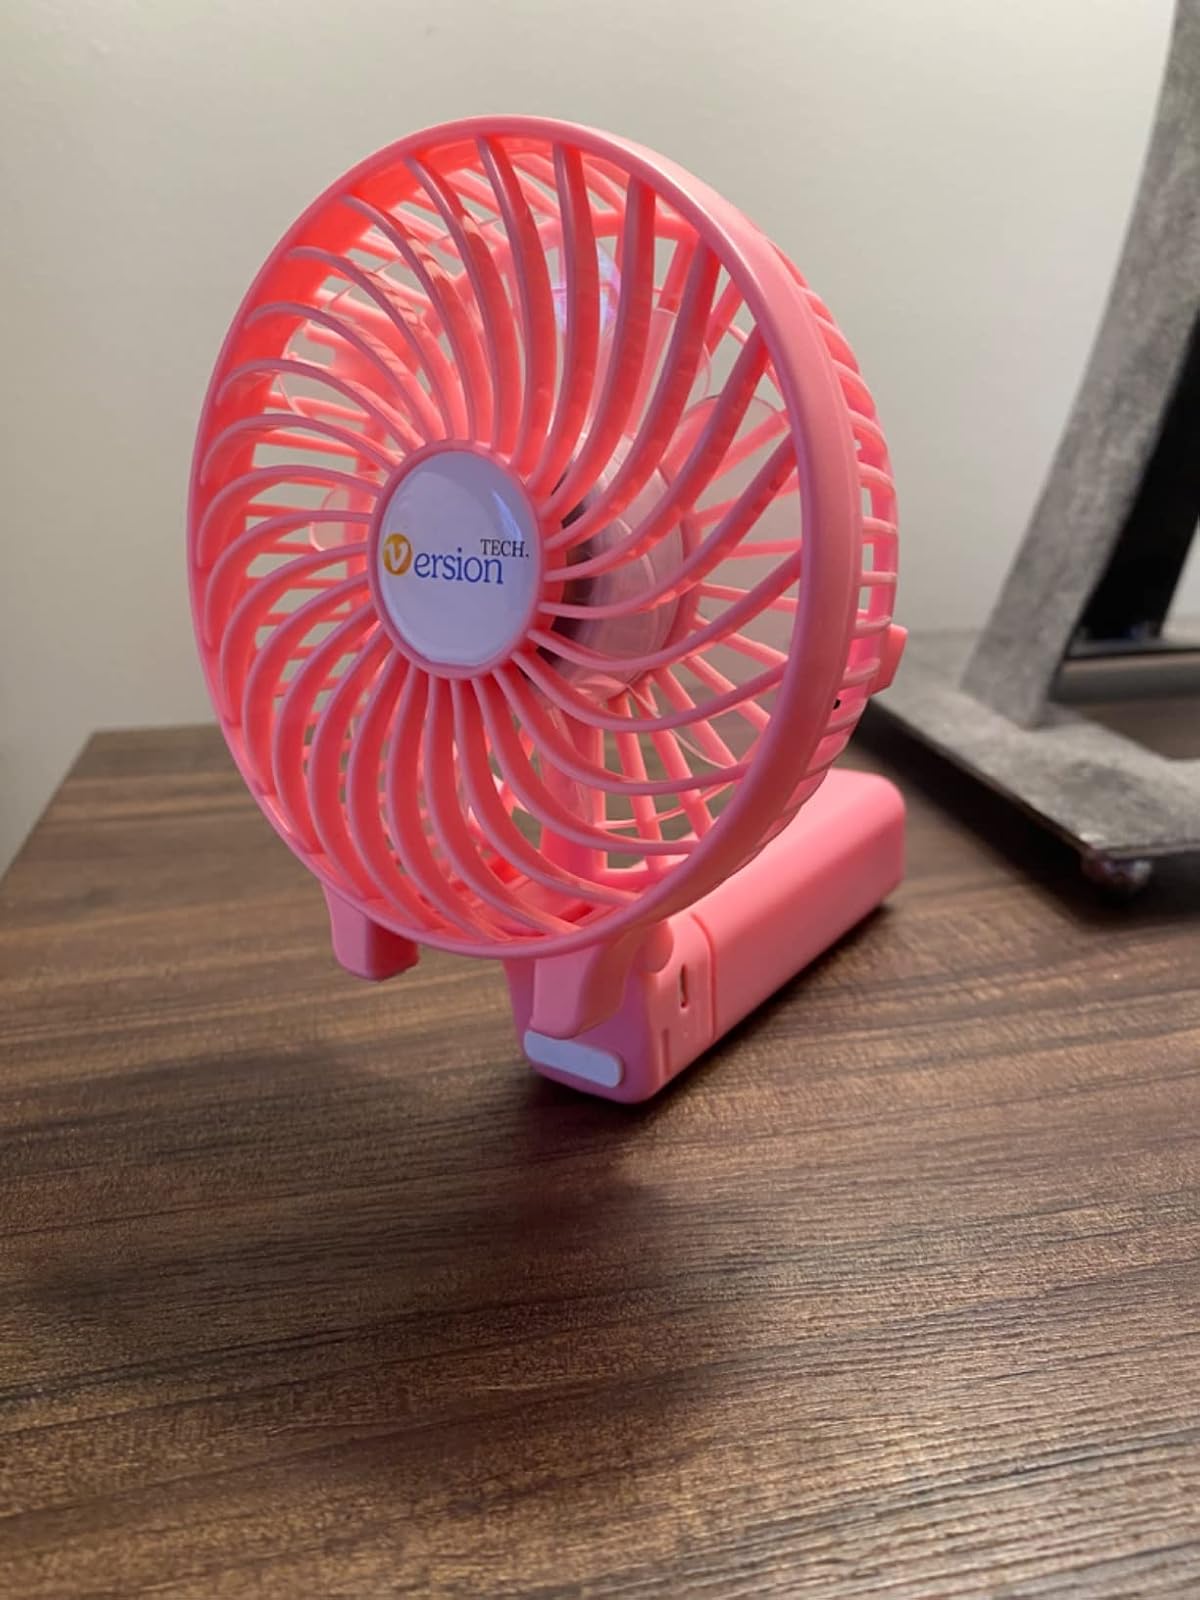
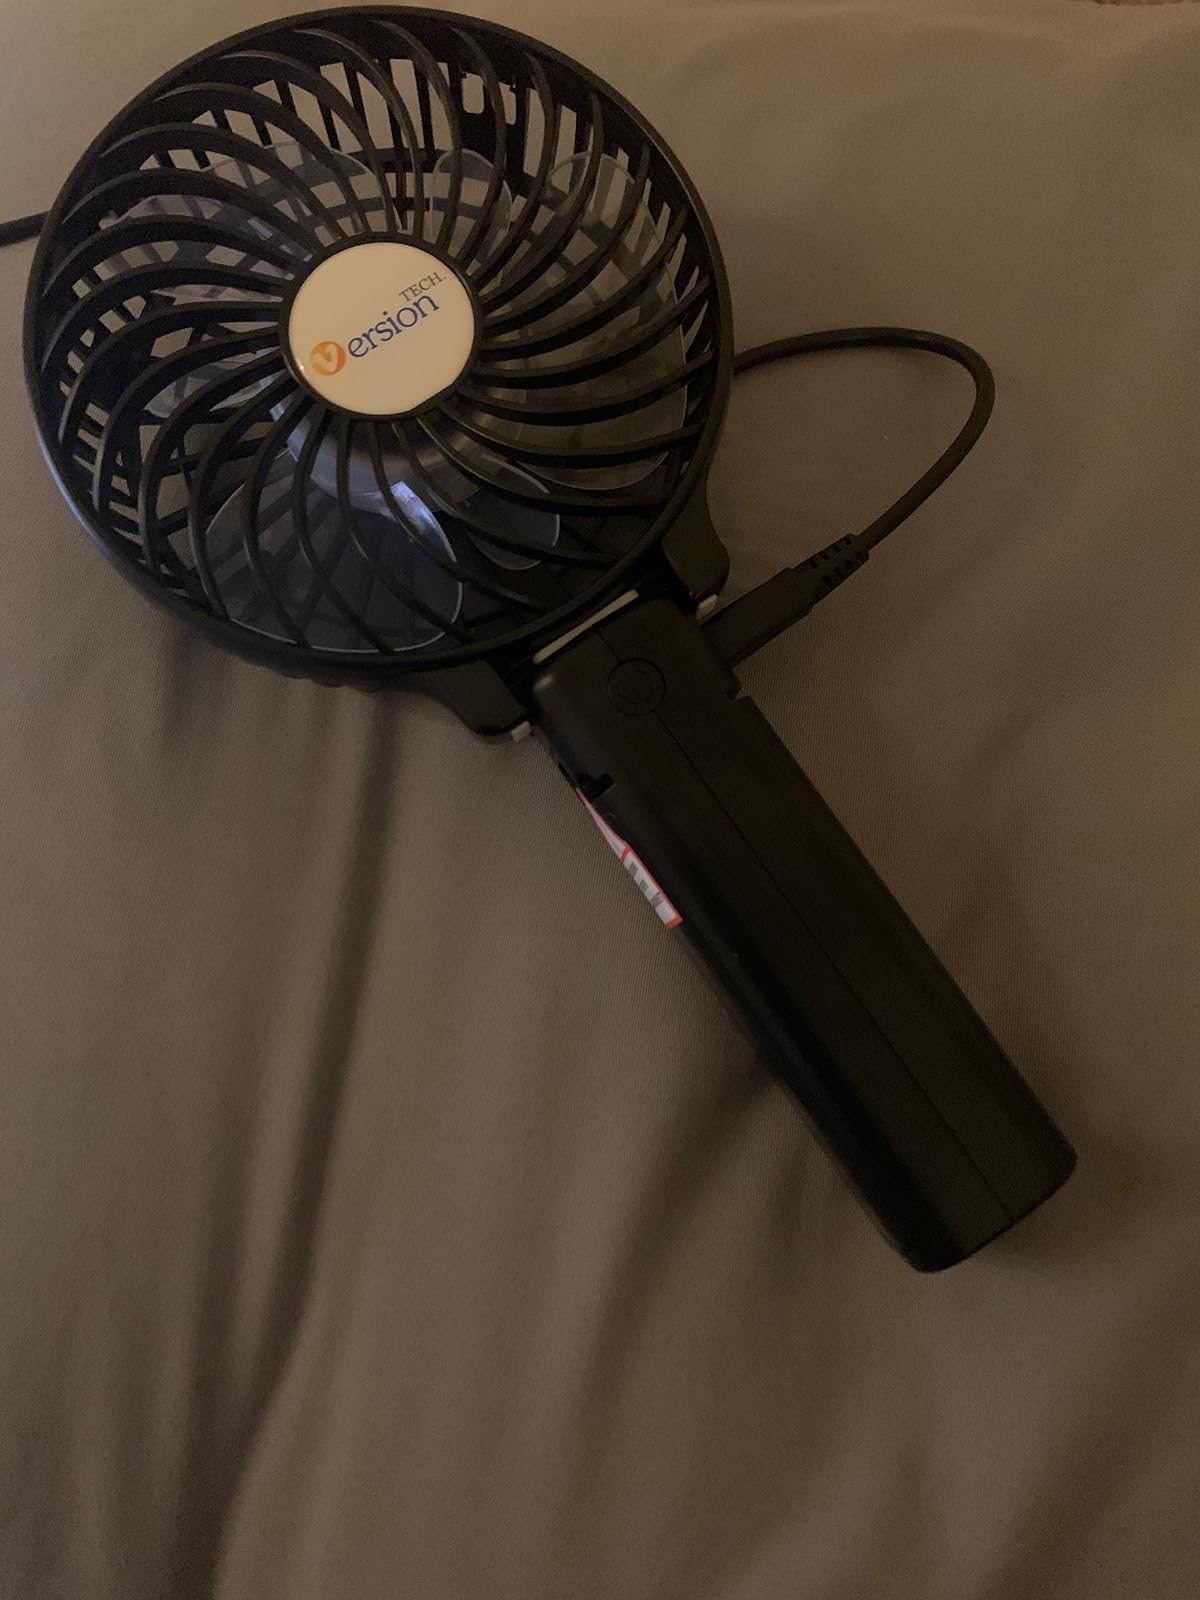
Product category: fan
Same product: no